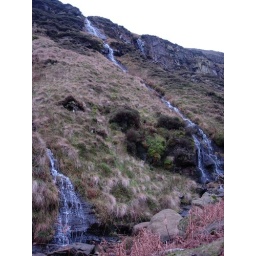
After parking the car in the lay-by opposite Wood Cottage on the A57 we headed up the path running alongside Blackden Brook.